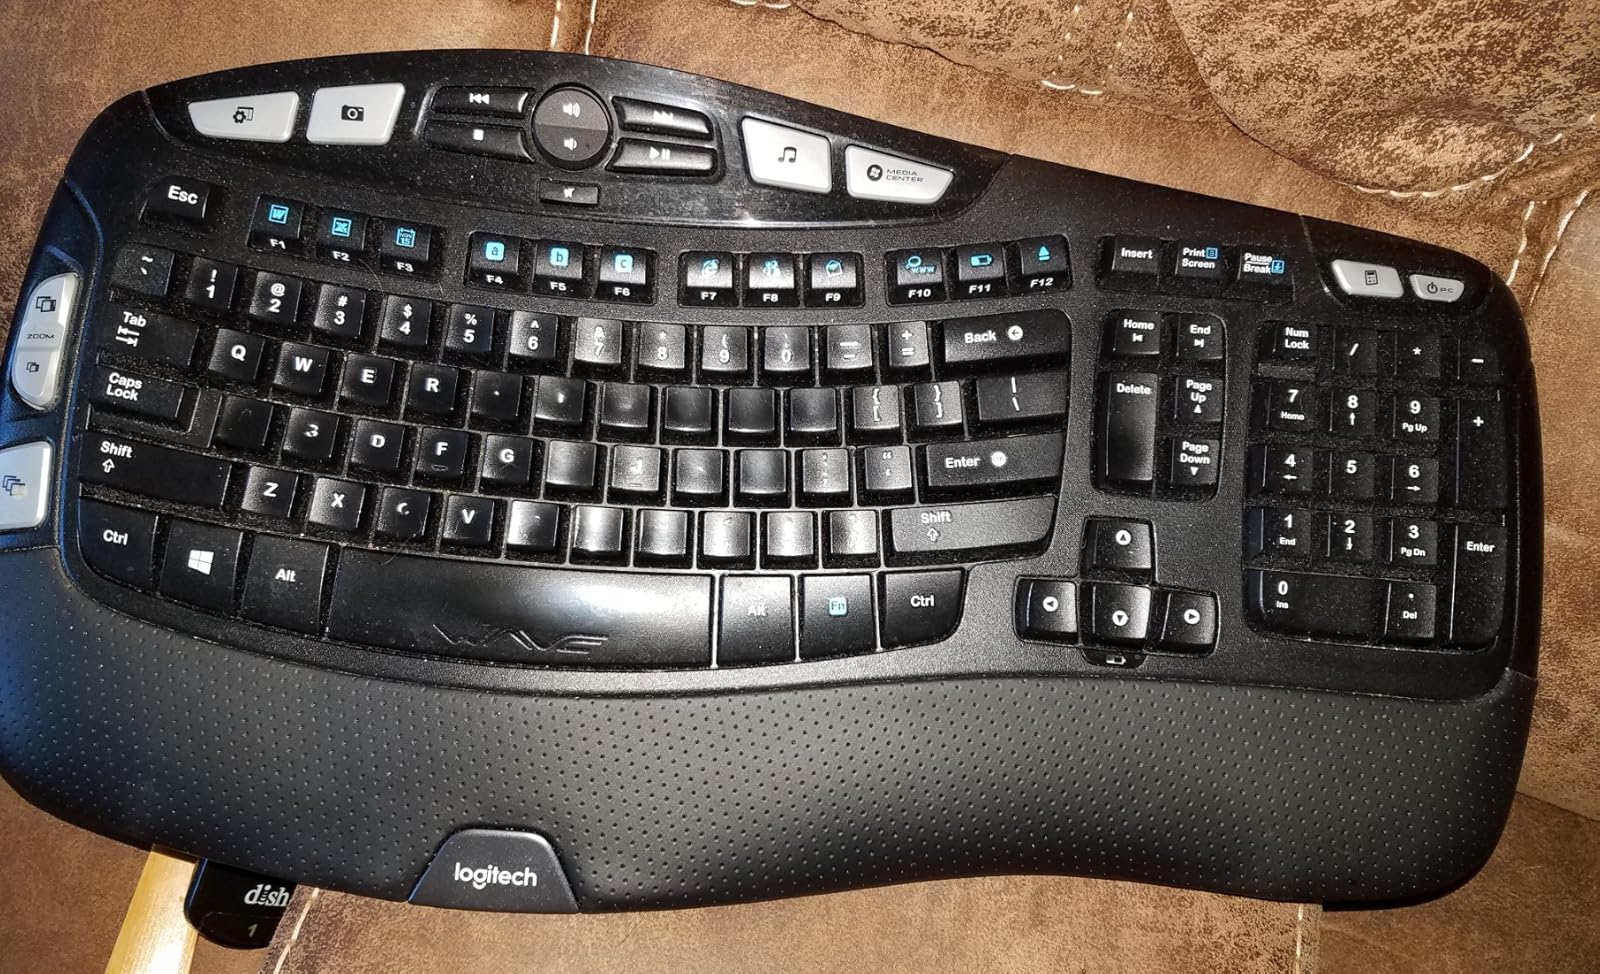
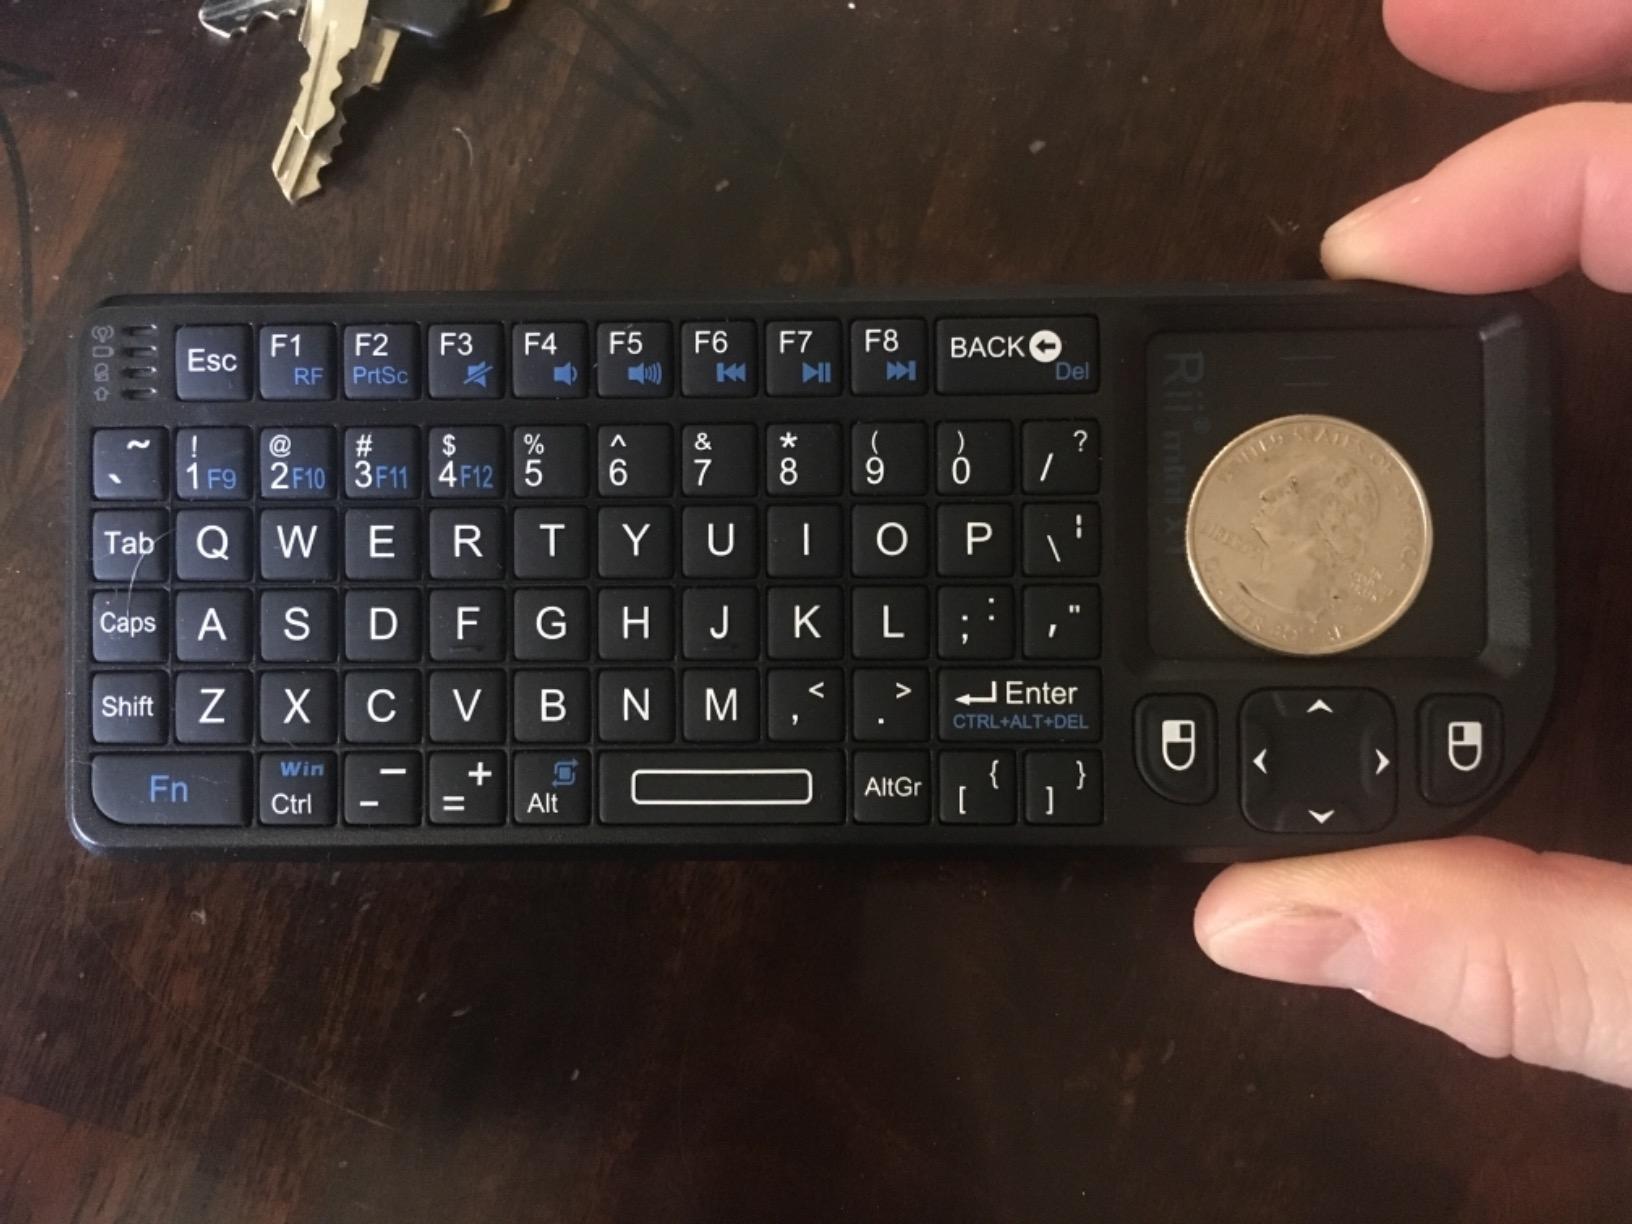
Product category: keyboard
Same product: no